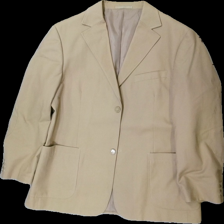
View: front
Type: Jacket
Category: Men
Brand: Batistini (Dressman)
Colors: Beige
Material: outer: 70% cotton, 30% polyester; inner: 100% polyeter
Cut: Regular
Season: All
Stains: Minor
Damage: stained collar
Damage location: top center
Price range: 50-100
Recommended usage: Export